Which point is corresponding to the reference point?
Reference image:
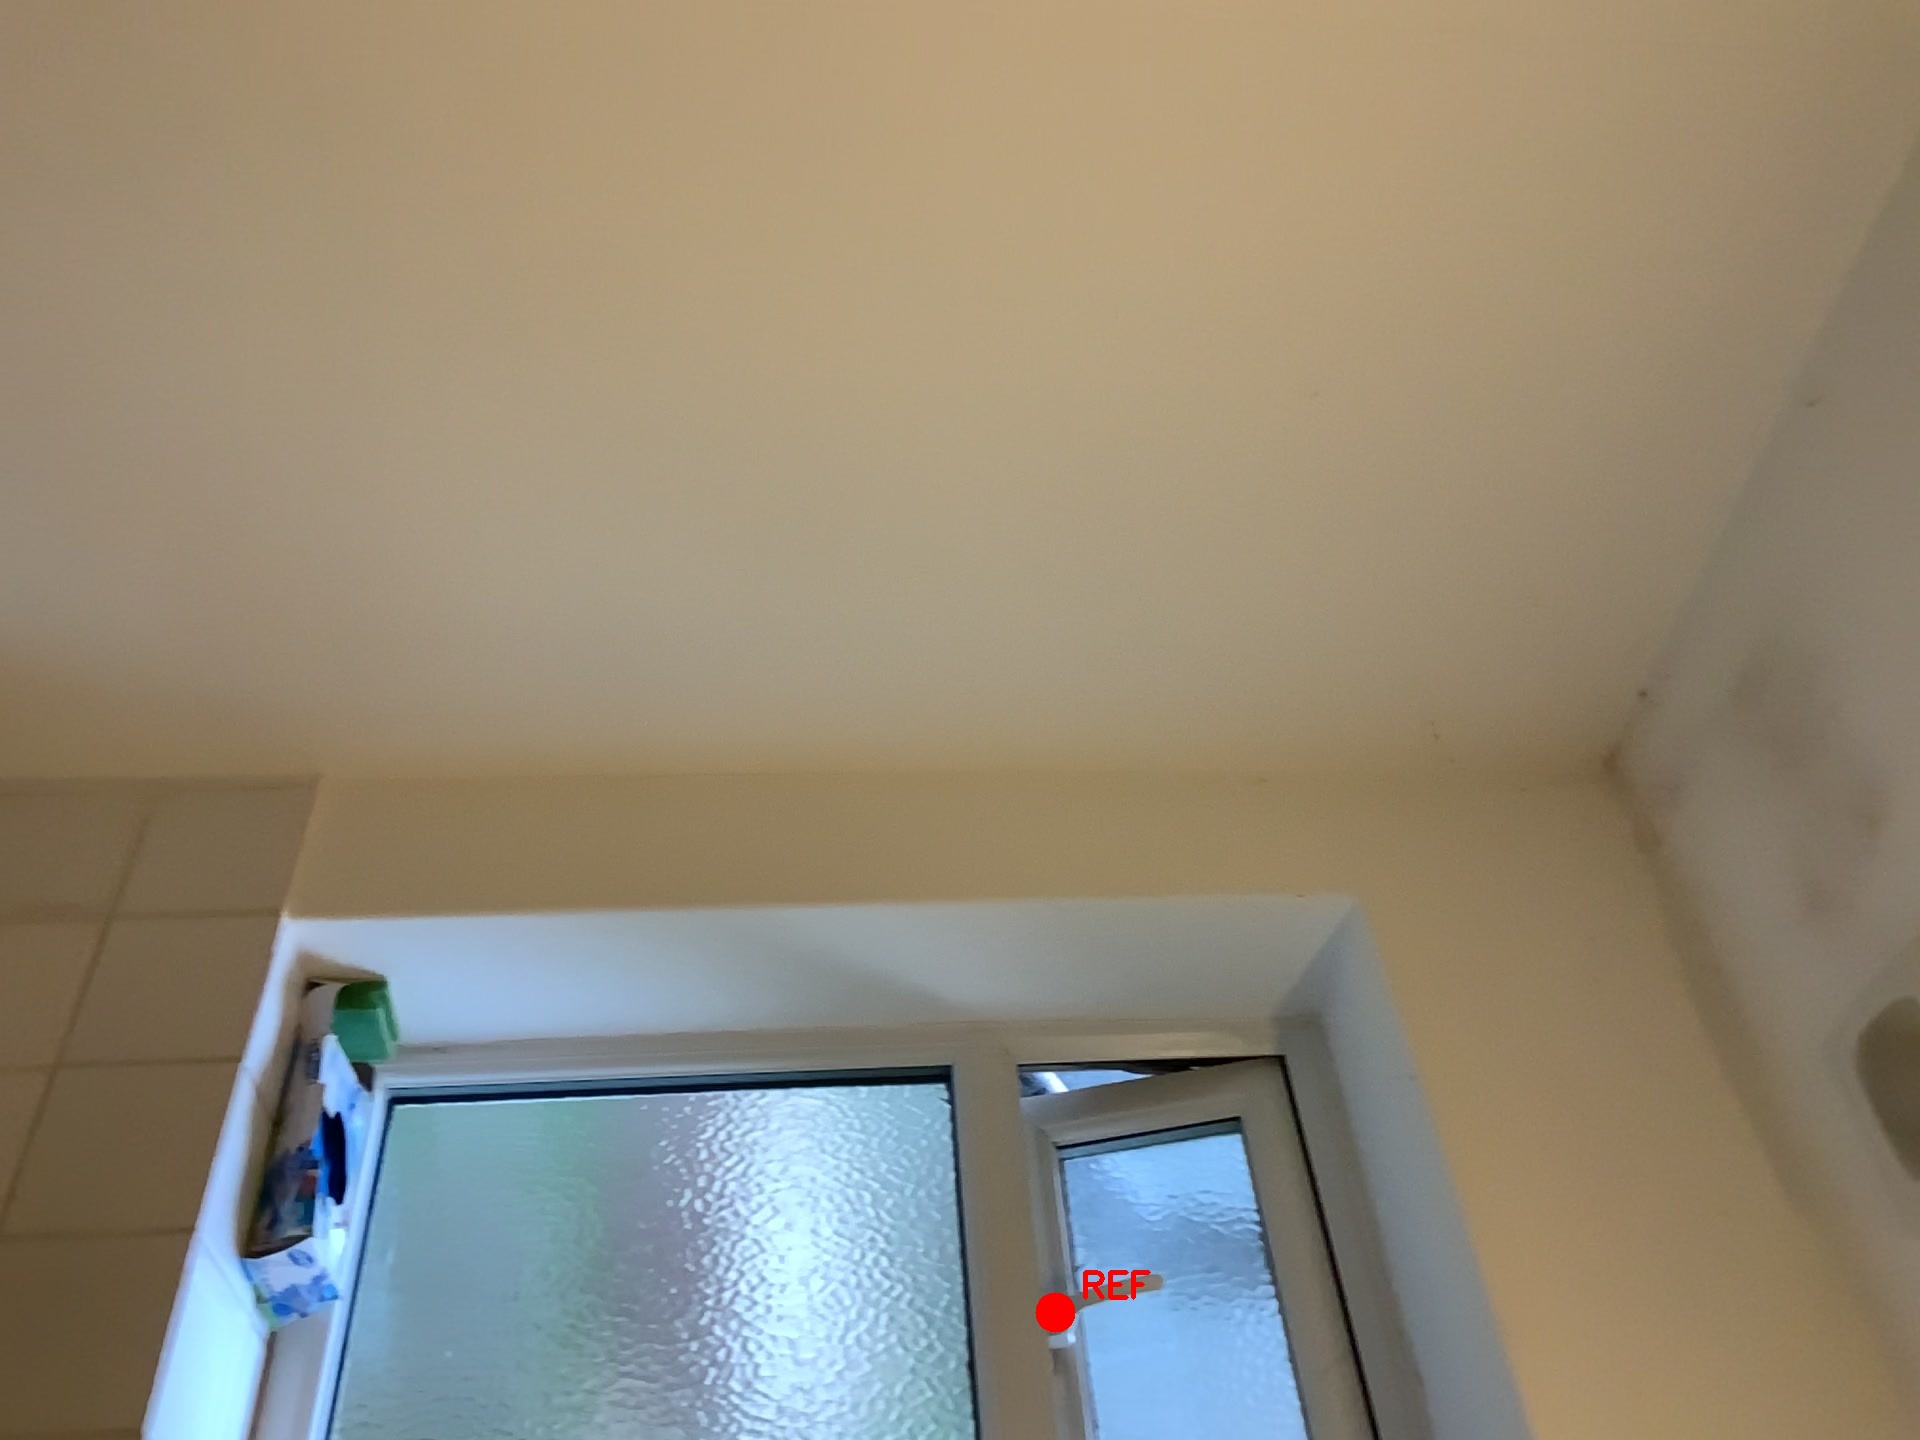
Option image:
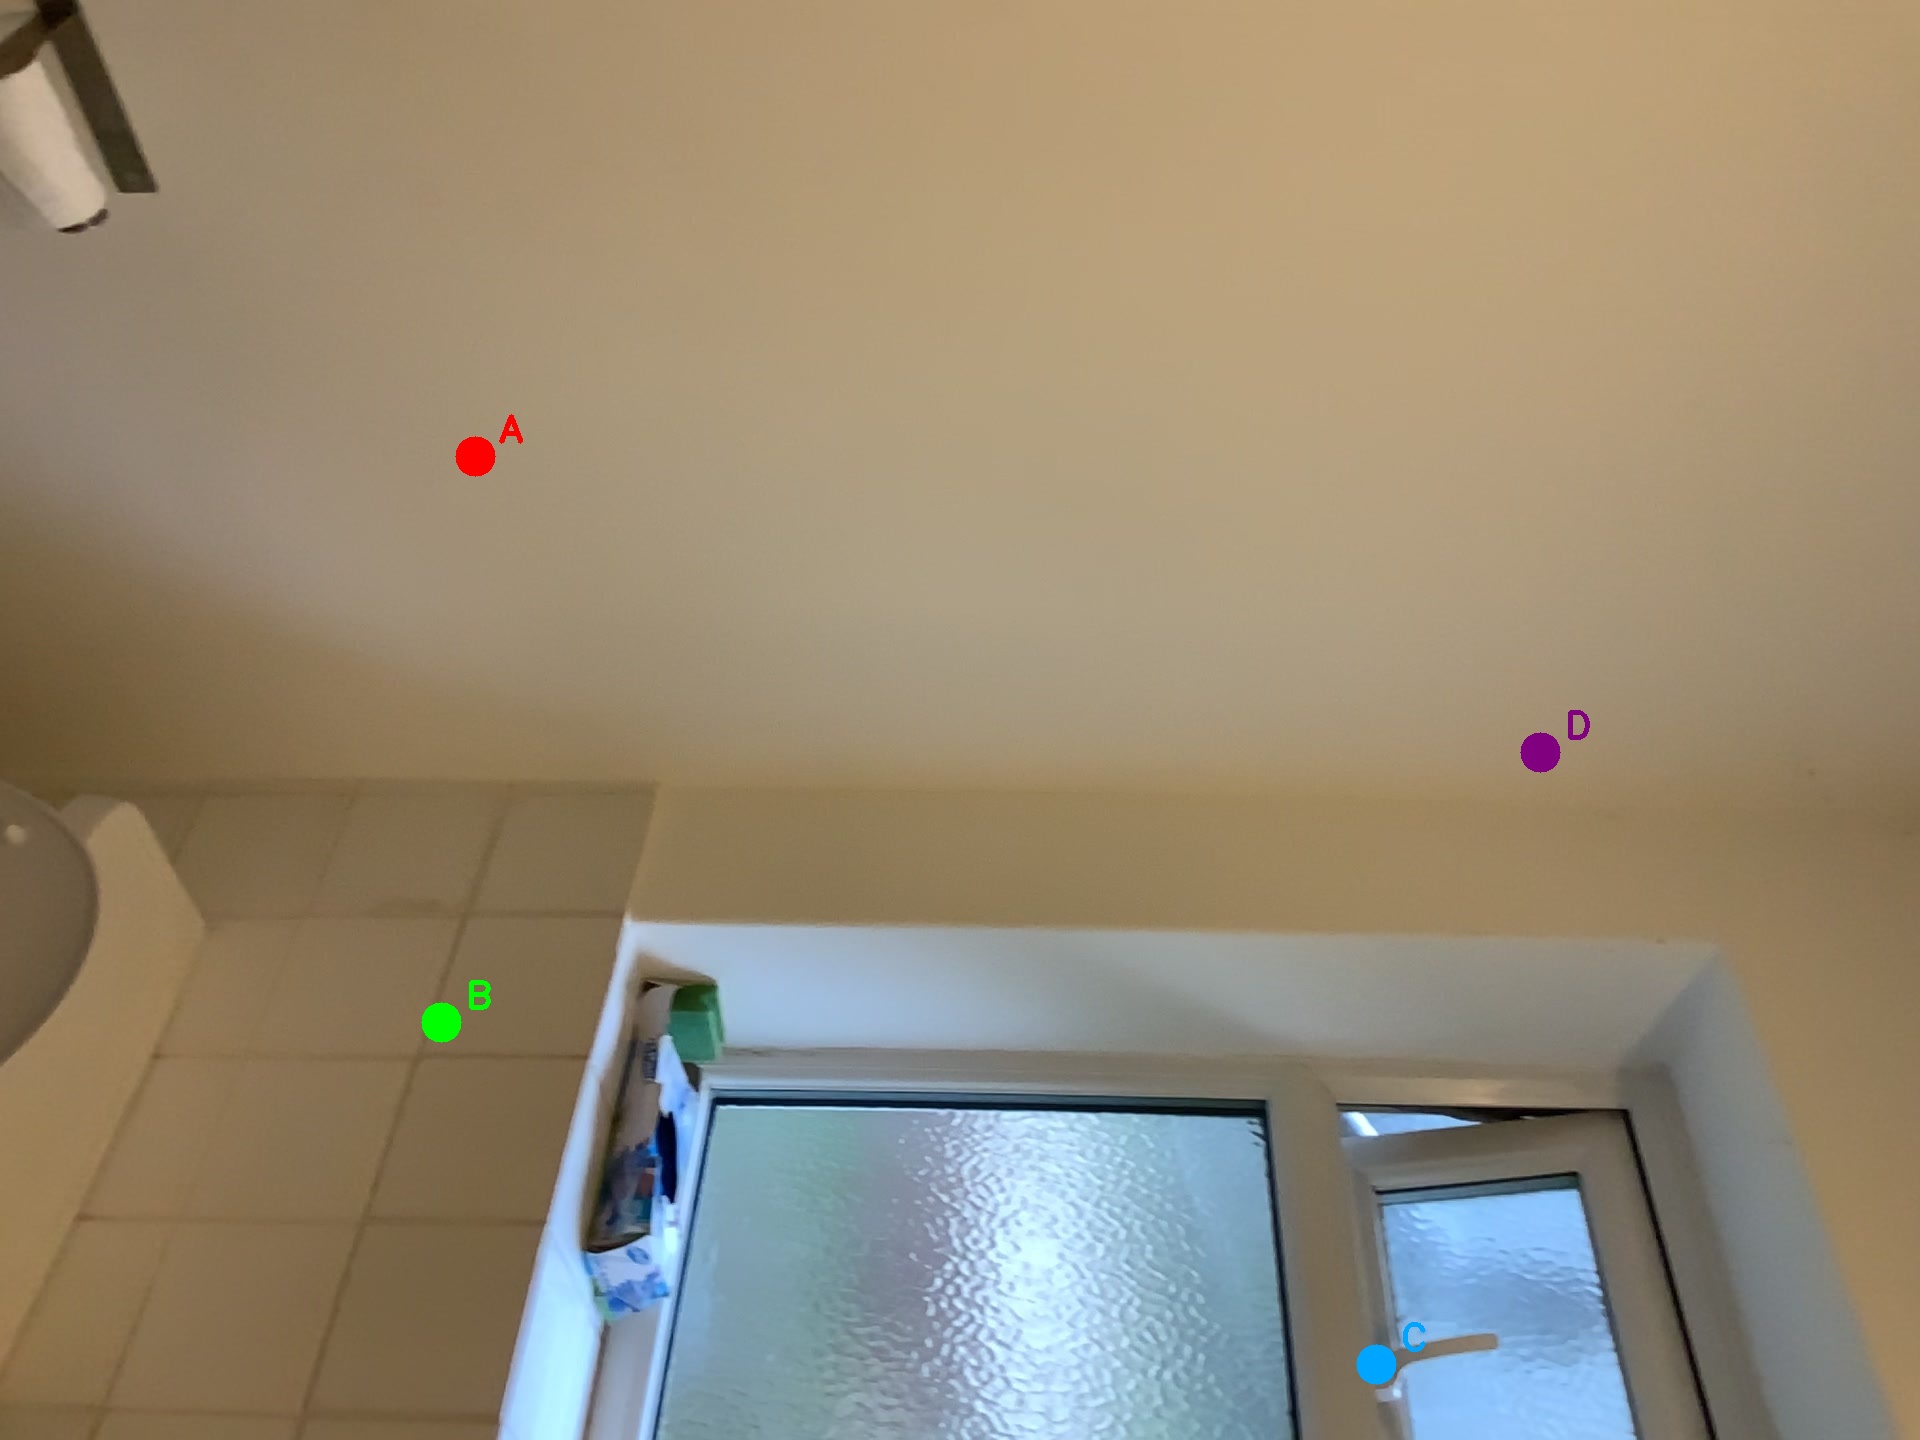
Choices:
Point A
Point B
Point C
Point D
Answer: (C)